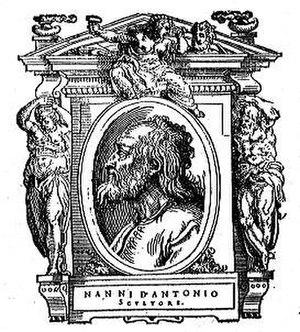
Giovanni di Antonio di Banco, dit Nanni di Banco est un sculpteur né à Florence dans les années 1380 et mort dans la même ville en 1421.